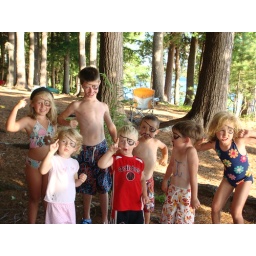
We organized a pirate treasure hunt. We floated a map in a bottle and sent it in the water for the kids to find.